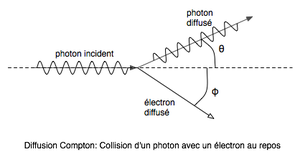
La diffusion Thomson est la diffusion d'un photon de faible énergie sur une particule chargée de matière au repos, généralement un électron libre, c'est-à-dire non lié à un atome. La diffusion Thomson est un des deux régimes particuliers de la diffusion Compton plus générale. Cette diffusion a été expliquée par Joseph John Thomson.
Les bulles de Fermi sont des structures rayonnantes en forme de « 8 » qui sont situées de part et d'autre du centre galactique de la Voie lactée et orientées perpendiculairement au disque galactique. Découvertes en 2010 par Douglas Finkbeiner et ses deux associés Tracy Slatyer et Meng Su, elles ont chacune une taille d'environ 25 000 années-lumière.